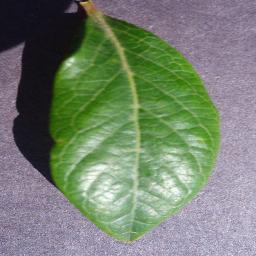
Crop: blueberry
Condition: healthy